Michael Apter

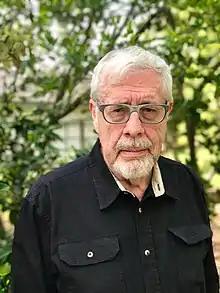
Apter in 2017

Michael J. Apter (born 1939) is a British psychologist who was born in Stockton-on-Tees, County Durham and grew up in Bristol. He was educated at Clifton College (1965) and at Bristol University where he gained both his Bachelor of Science degree and his Doctorate in Psychology in 1965, having also spent a doctoral year at Princeton University. He taught for twenty years at Cardiff University in Wales and has since held invited positions at Purdue University, the University of Chicago, Yale University, University of Toulouse, and Georgetown University. He also taught at Northwestern University where he received a teaching award. He has held visiting positions at several additional universities and is a chartered psychologist and fellow of the British Psychological Society.